Pieretta Dawn

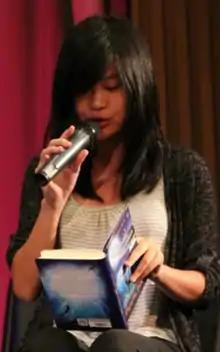
Dawn in 2011

Praekarn (Pier) Nirandara (born 28 January 1994), better known by her pen name Pieretta Dawn, is a Thai author who writes in English. She received national acclaim in 2009, when she published her debut, young adult novel, "The Mermaid Apprentices", the first of The Interspecies Trilogy, at age 15, through NanmeeBooks. Various writers have praised her work for its creativity and social message, including S.E.A. Write Award winner Binlah Sonkalagiri.